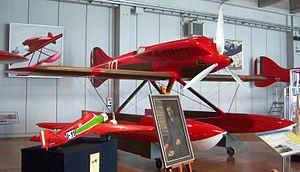
La coupe Schneider, aussi appelée trophée Schneider, est l'un des nombreux prix créés par de riches mécènes qui, au début du XXᵉ siècle, voulaient faire progresser la jeune aviation. La coupe fut définitivement gagnée par le Royaume-Uni en 1931.